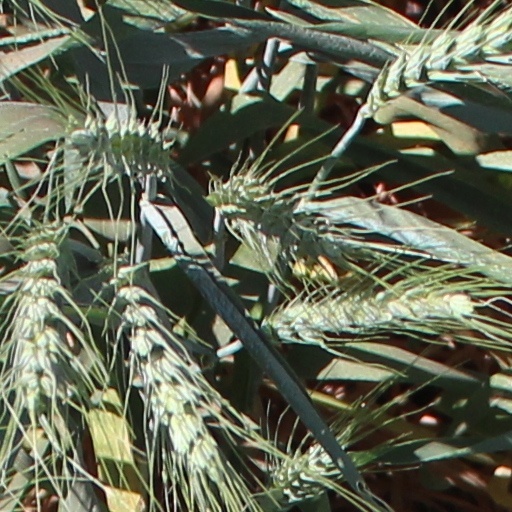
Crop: wheat